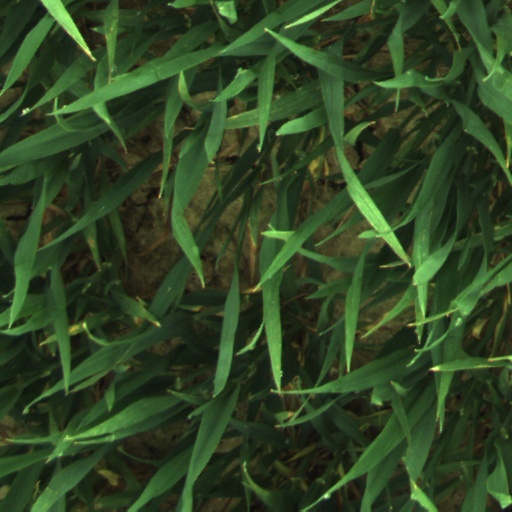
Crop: wheat